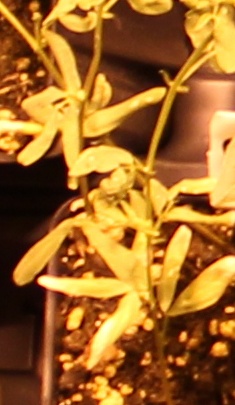
Label: Lentil